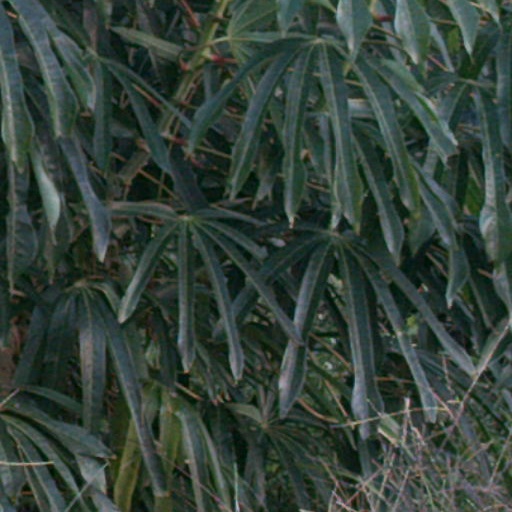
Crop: cassava